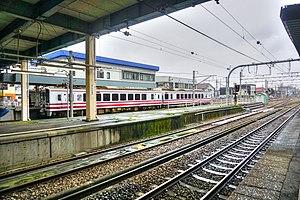
La gare de Muikamachi est une gare ferroviaire de la ville de Minamiuonuma, dans la préfecture de Niigata au Japon. Elle est exploitée conjointement par les compagnies JR East et Hokuetsu Express.